Savage Pampas (1966 film)

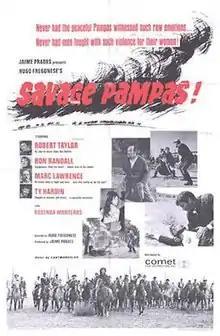
Theatrical poster

Savage Pampas is a 1966 American Western film directed by Hugo Fregonese and starring Robert Taylor, Ron Randell and Marc Lawrence. The film was a co-production between Argentina, Spain and the United States, and was a remake of the 1945 Argentine film of the same title which Fregonese had co-directed. The film's location shooting took place in Spain, a popular location for westerns during the era. The film's action is set in the Argentine Pampas around the time of the Conquest of the Desert.